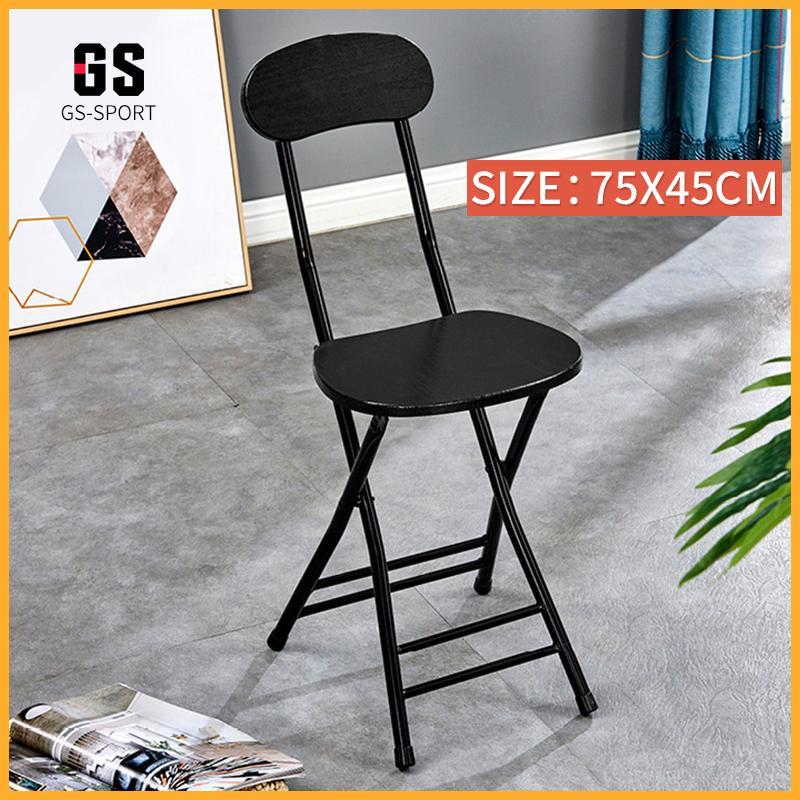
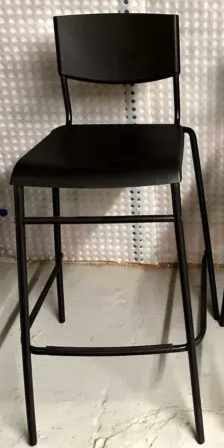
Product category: stool
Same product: no